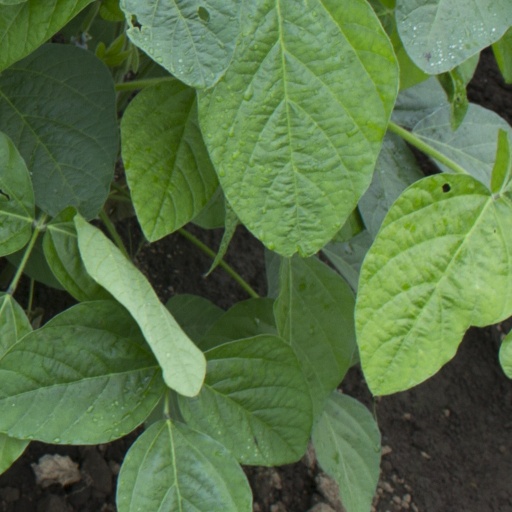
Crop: soybean